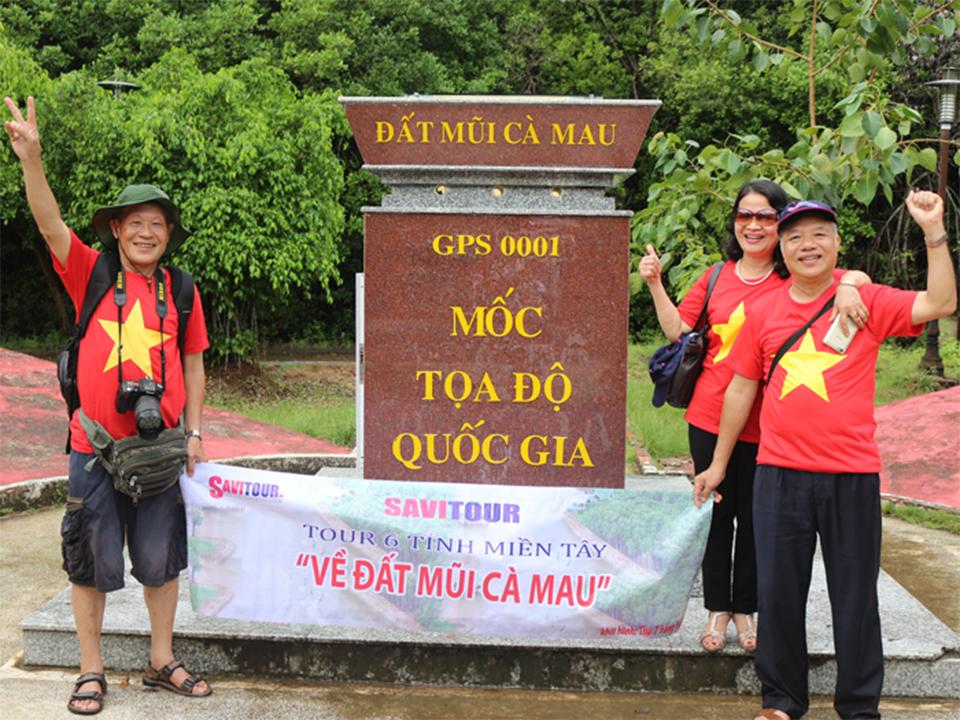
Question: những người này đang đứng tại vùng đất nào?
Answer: họ đang đứng tại đất mũi cà mau